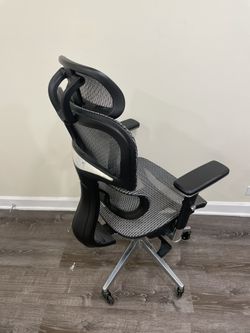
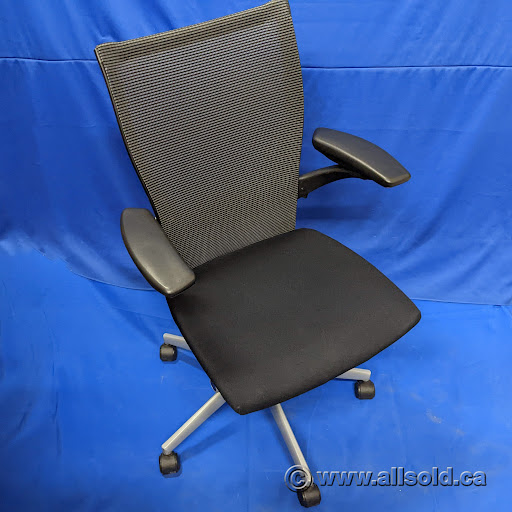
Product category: items_chair
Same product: no